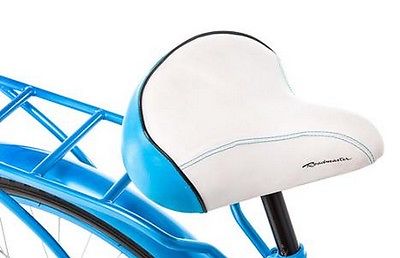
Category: bicycle